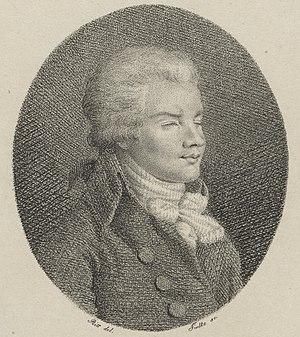
Friedrich Ludwig Dülon, né le 14 août 1769 à Oranienburg et mort le 7 juillet 1826 à Wurtzbourg est un des plus grands flûtistes de la deuxième moitié du XVIIIᵉ siècle.